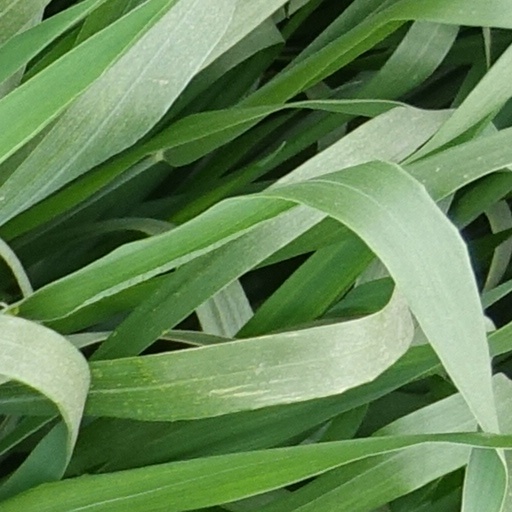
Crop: wheat